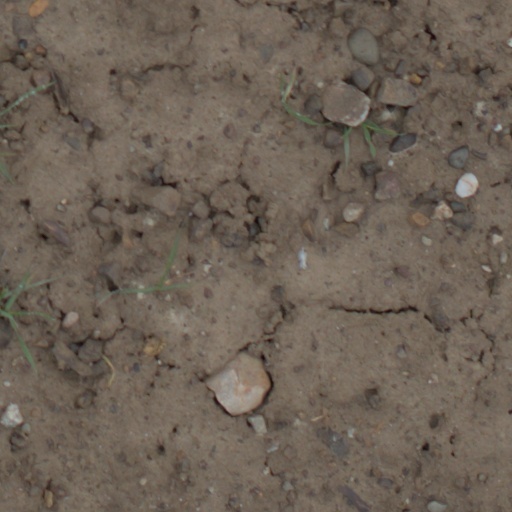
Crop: wheat